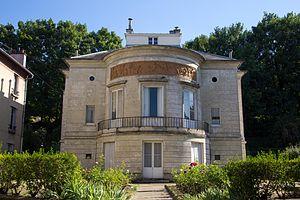
Maison de Jean-Jacques Huvé à Meudon sur Seine
Jean-Jacques Huvé est un architecte français né le 22 juin 1742 à Boinvilliers et mort le 24 mai 1808 à Versailles.
Cet article recense les monuments historiques des Hauts-de-Seine, en France.
La Folie Huvé est un bâtiment de style néo-classique situé à Meudon-sur-Seine au 13 route de Vaugirard dans la commune de Meudon.